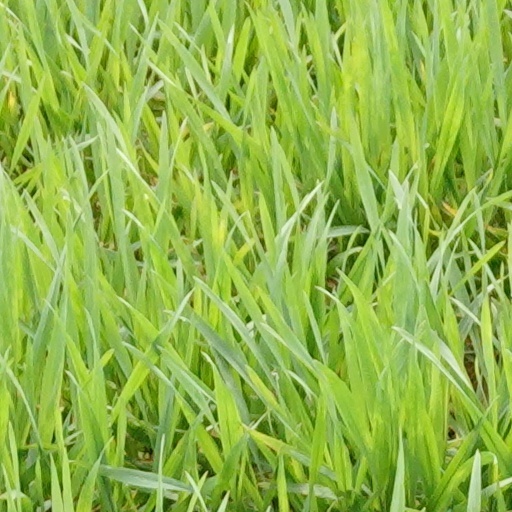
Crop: wheat